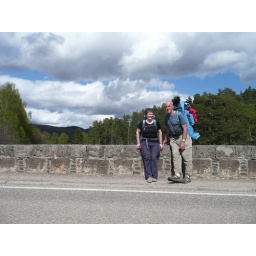
On bridge over river Morriston